Atanas Zehirov

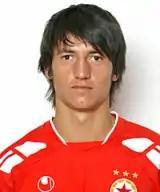
Zehirov with CSKA in 2009

On 31 January 2011, Zehirov signed as a free agent with Pirin Blagoevgrad, but made only one league appearance, as a substitute, before being released at the end of the season.